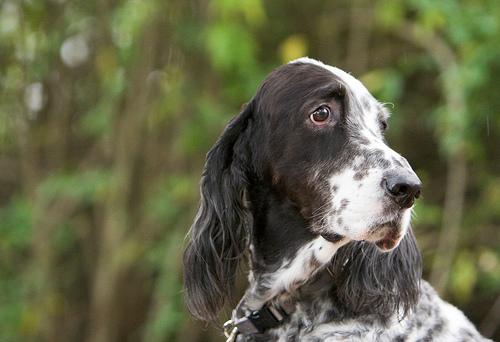
Breed: english setter